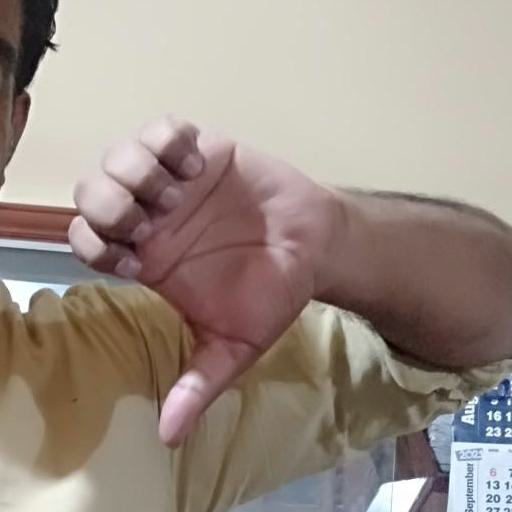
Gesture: dislike